Gower College Swansea

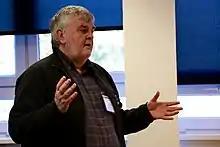
Talk at Gower College in 2015

Gower College provides further education and other training courses from several campuses and venues in the area. The college has five campuses: